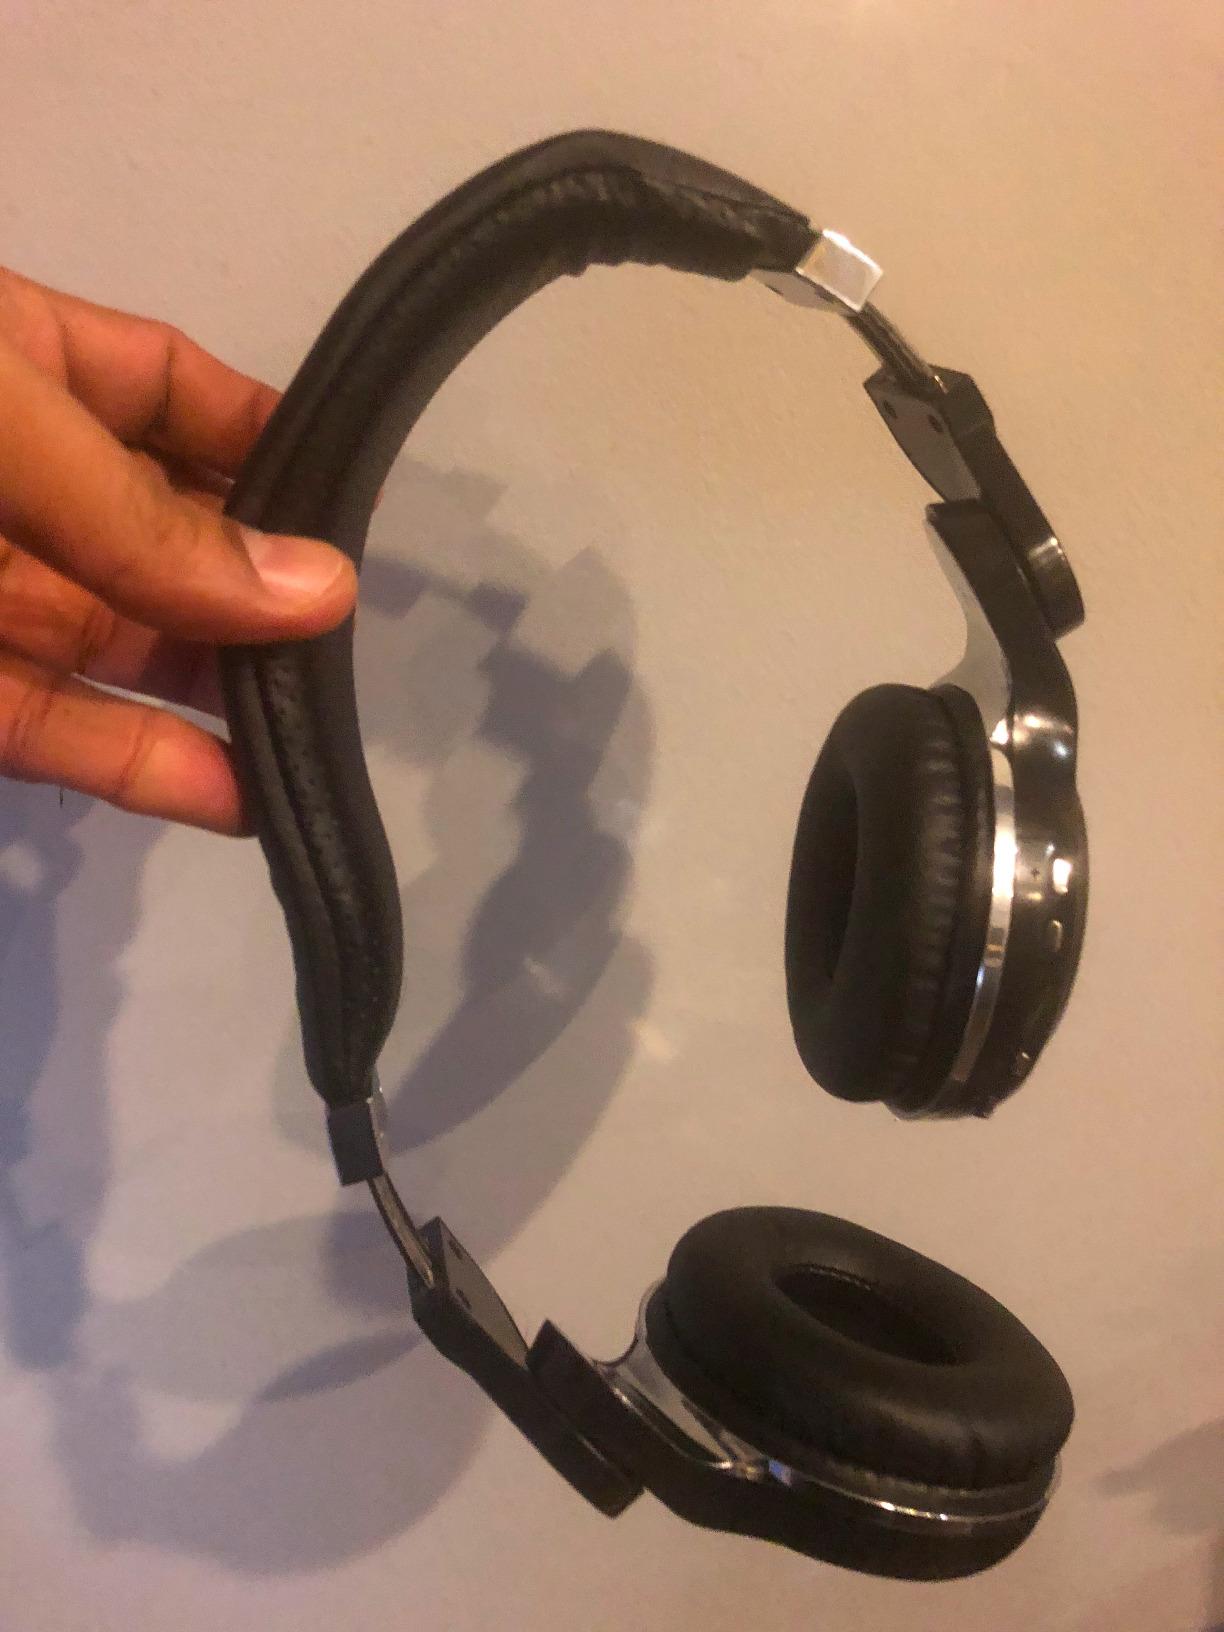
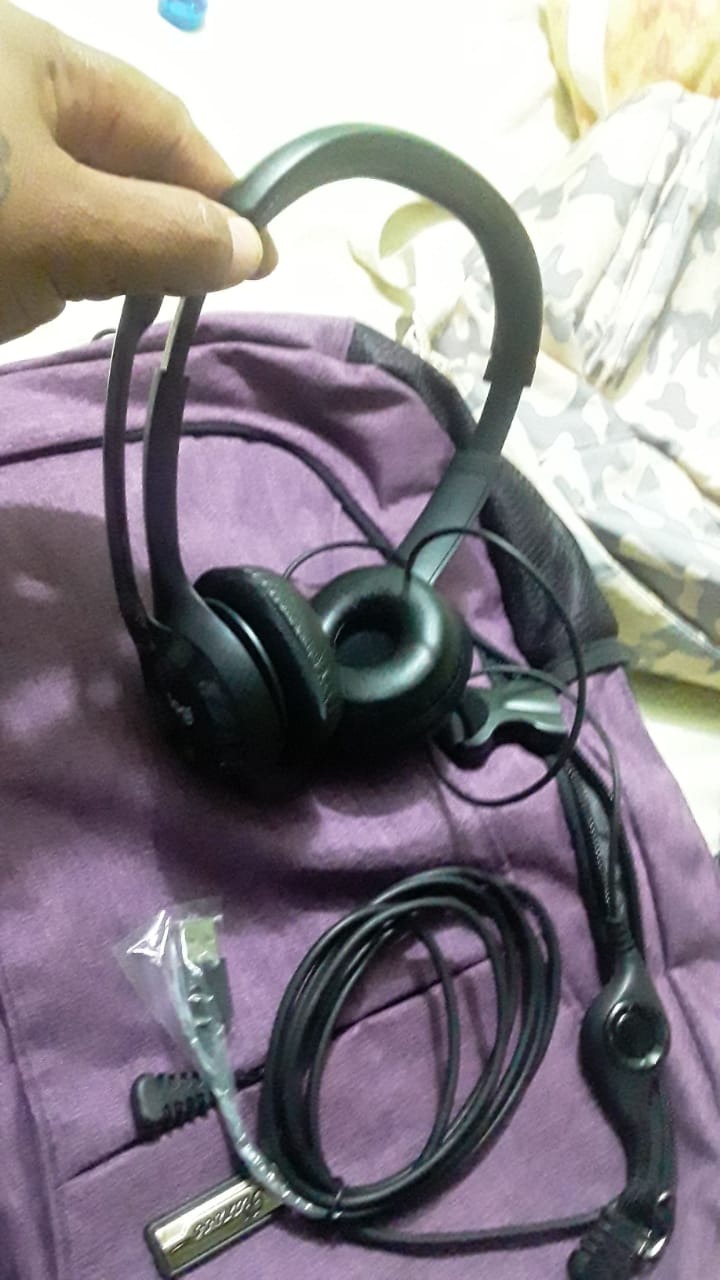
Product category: headphones
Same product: no